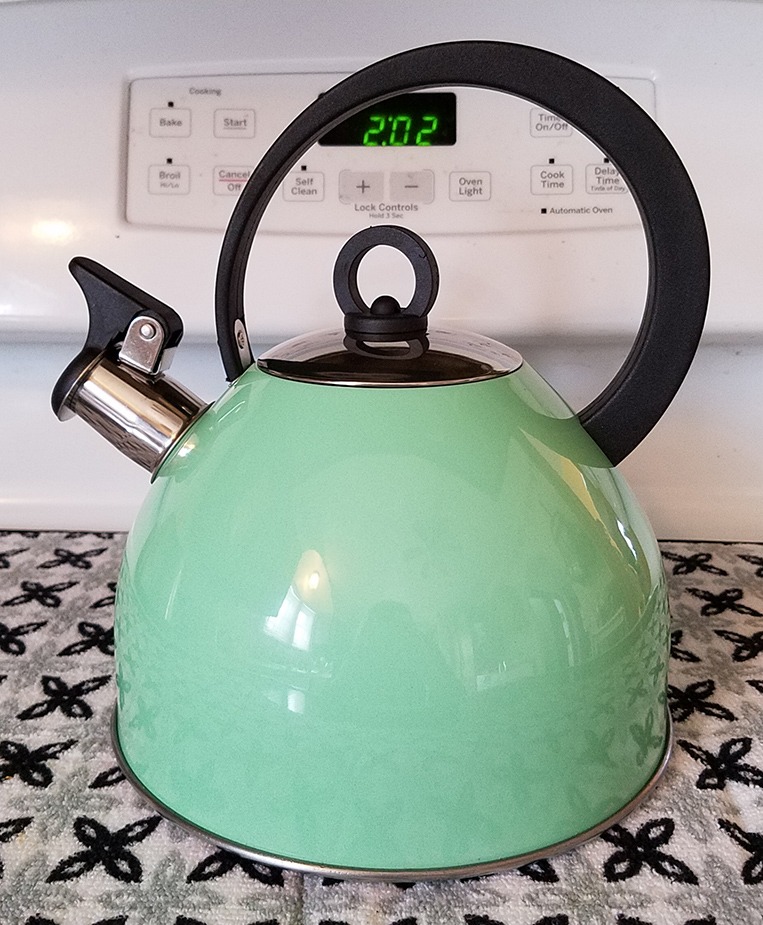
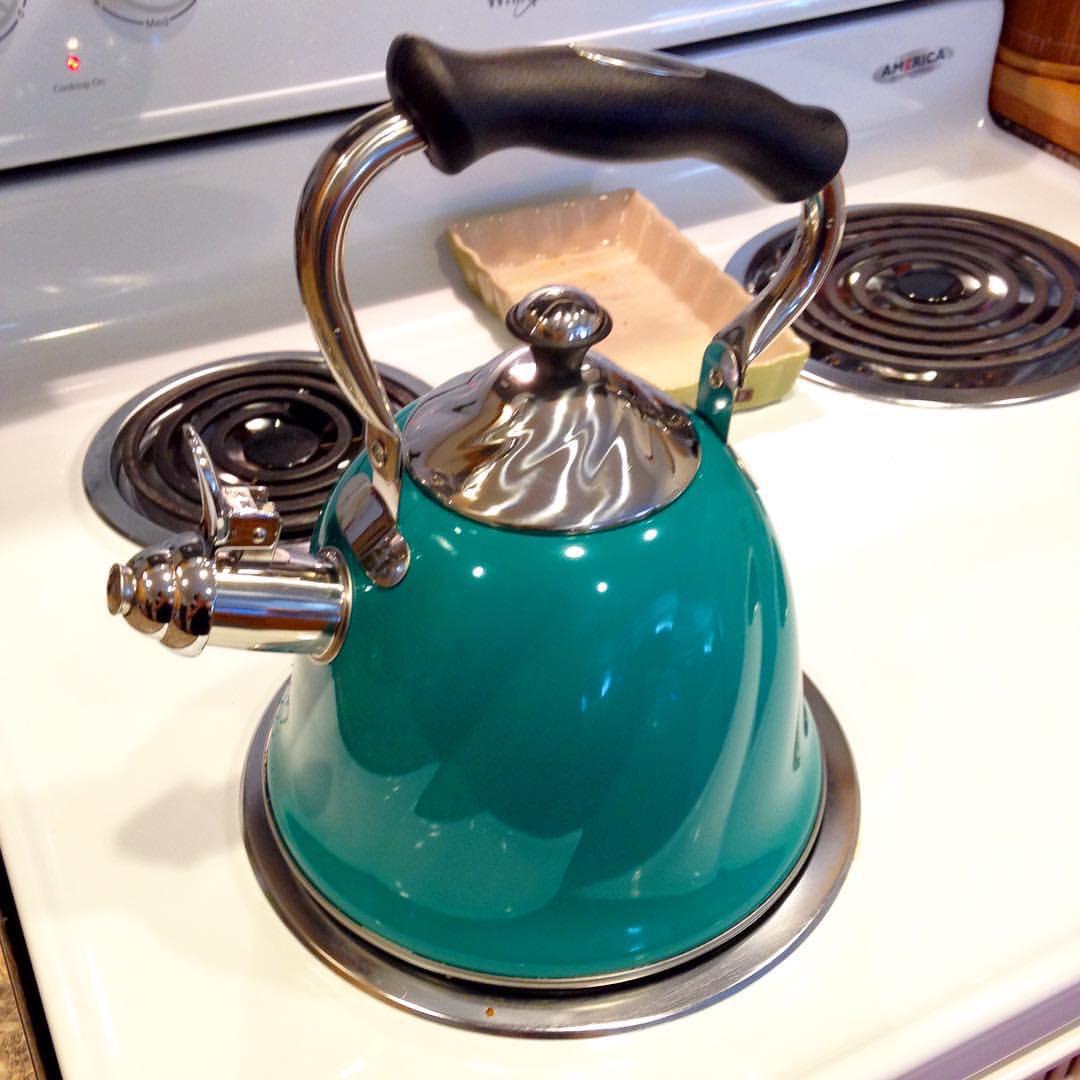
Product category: items_kettle
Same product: no